Ingle Martin

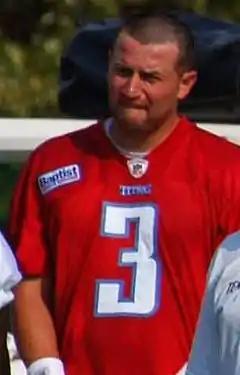
Martin with the Tennessee Titans in 2008

Harry Ingle Martin IV (born August 15, 1982) is an American former professional football player who was a quarterback in the National Football League (NFL) during the late 2000s. Martin played college football for the Florida Gators and Furman Paladins, and thereafter, he was selected by the Green Bay Packers in the fifth round of the 2006 NFL draft. He was also a member of the Tennessee Titans, Kansas City Chiefs and Denver Broncos of the NFL, and the New York Sentinels of the United Football League (UFL). After his playing career, Martin became the head football coach for Christ Presbyterian Academy, a private preparatory school in Nashville, Tennessee.